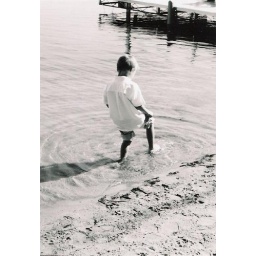
Young boy playing in the lake after Laura &amp;amp; Alan's wedding ceremony. June 16, 2007